1580 influenza pandemic

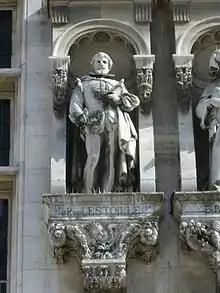
Pierre de L'Estoile recorded the flu epidemic in Paris.

Campana recorded that the disease spread through Italy with the greatest intensity between August and September, and ascribed its cause to the damp and rainy spring prior. The Italian Kingdoms shared heavy trade with Habsburg Spain and the Republic of Venice shared a land border with the Ottoman Empire, entry points through which the flu invaded Italy early. Venice first recorded a flu epidemic on June 27 when writer Frederico Bujatto documented in "Civil Acts" a disease nicknamed moltone or montone, named for March's constellation Aries, spread throughout the city and featured a fever, cough, and headache for around 3 days. Influenza quickly spread through the communes of the Friuli region, such as Udine where an outbreak was recorded by the physician Gaspare Pratense. In Florence an outbreak of "male de Castrone" peaked during the first week of July. Rome's epidemic peaked in July, and its death toll was believed by some contemporaries to be as high as 10,000 (dubious as the city only had a population of around 100,000 at the time).